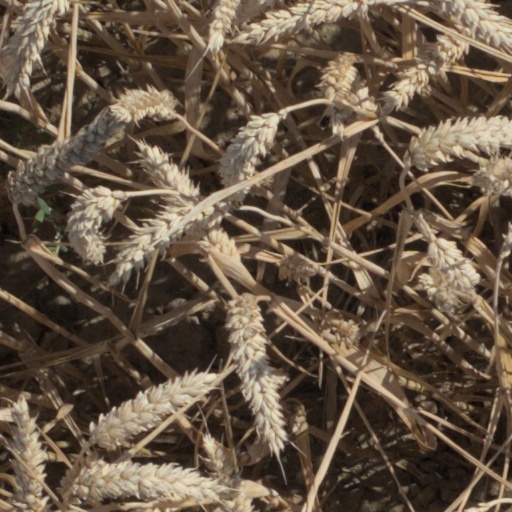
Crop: wheat